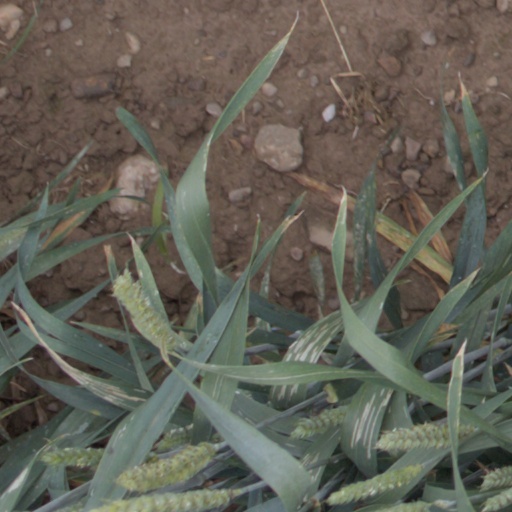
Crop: wheat